Nonsuch Palace

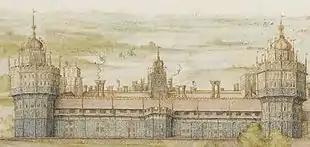
Detail of Georg Hoefnagel's 1568 watercolour of the south frontage of Nonsuch Palace

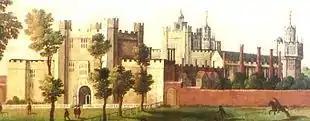
An early 17th-century depiction of Nonsuch Palace

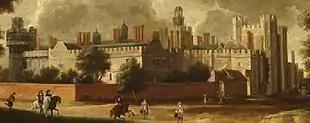
Detail of "Nonsuch Palace from the North East", circa 1666–1679, attributed to Hendrick Danckerts

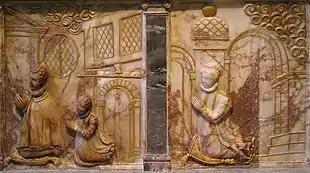
These reliefs in the Lumley Chapel in nearby Cheam are believed to be the only surviving depictions of the Nonsuch Palace interiors.

Nonsuch Palace was a Tudor royal palace, commissioned by Henry VIII in Surrey, England, and on which work began in 1538. Its site lies in what is now Nonsuch Park on the boundary of the borough of Epsom and Ewell (in Surrey) and the London Borough of Sutton.